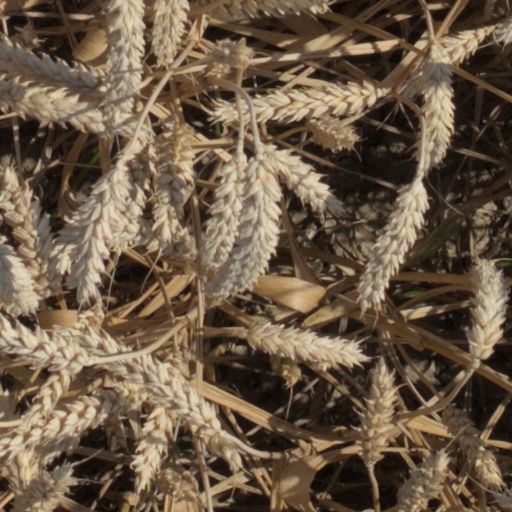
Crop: wheat